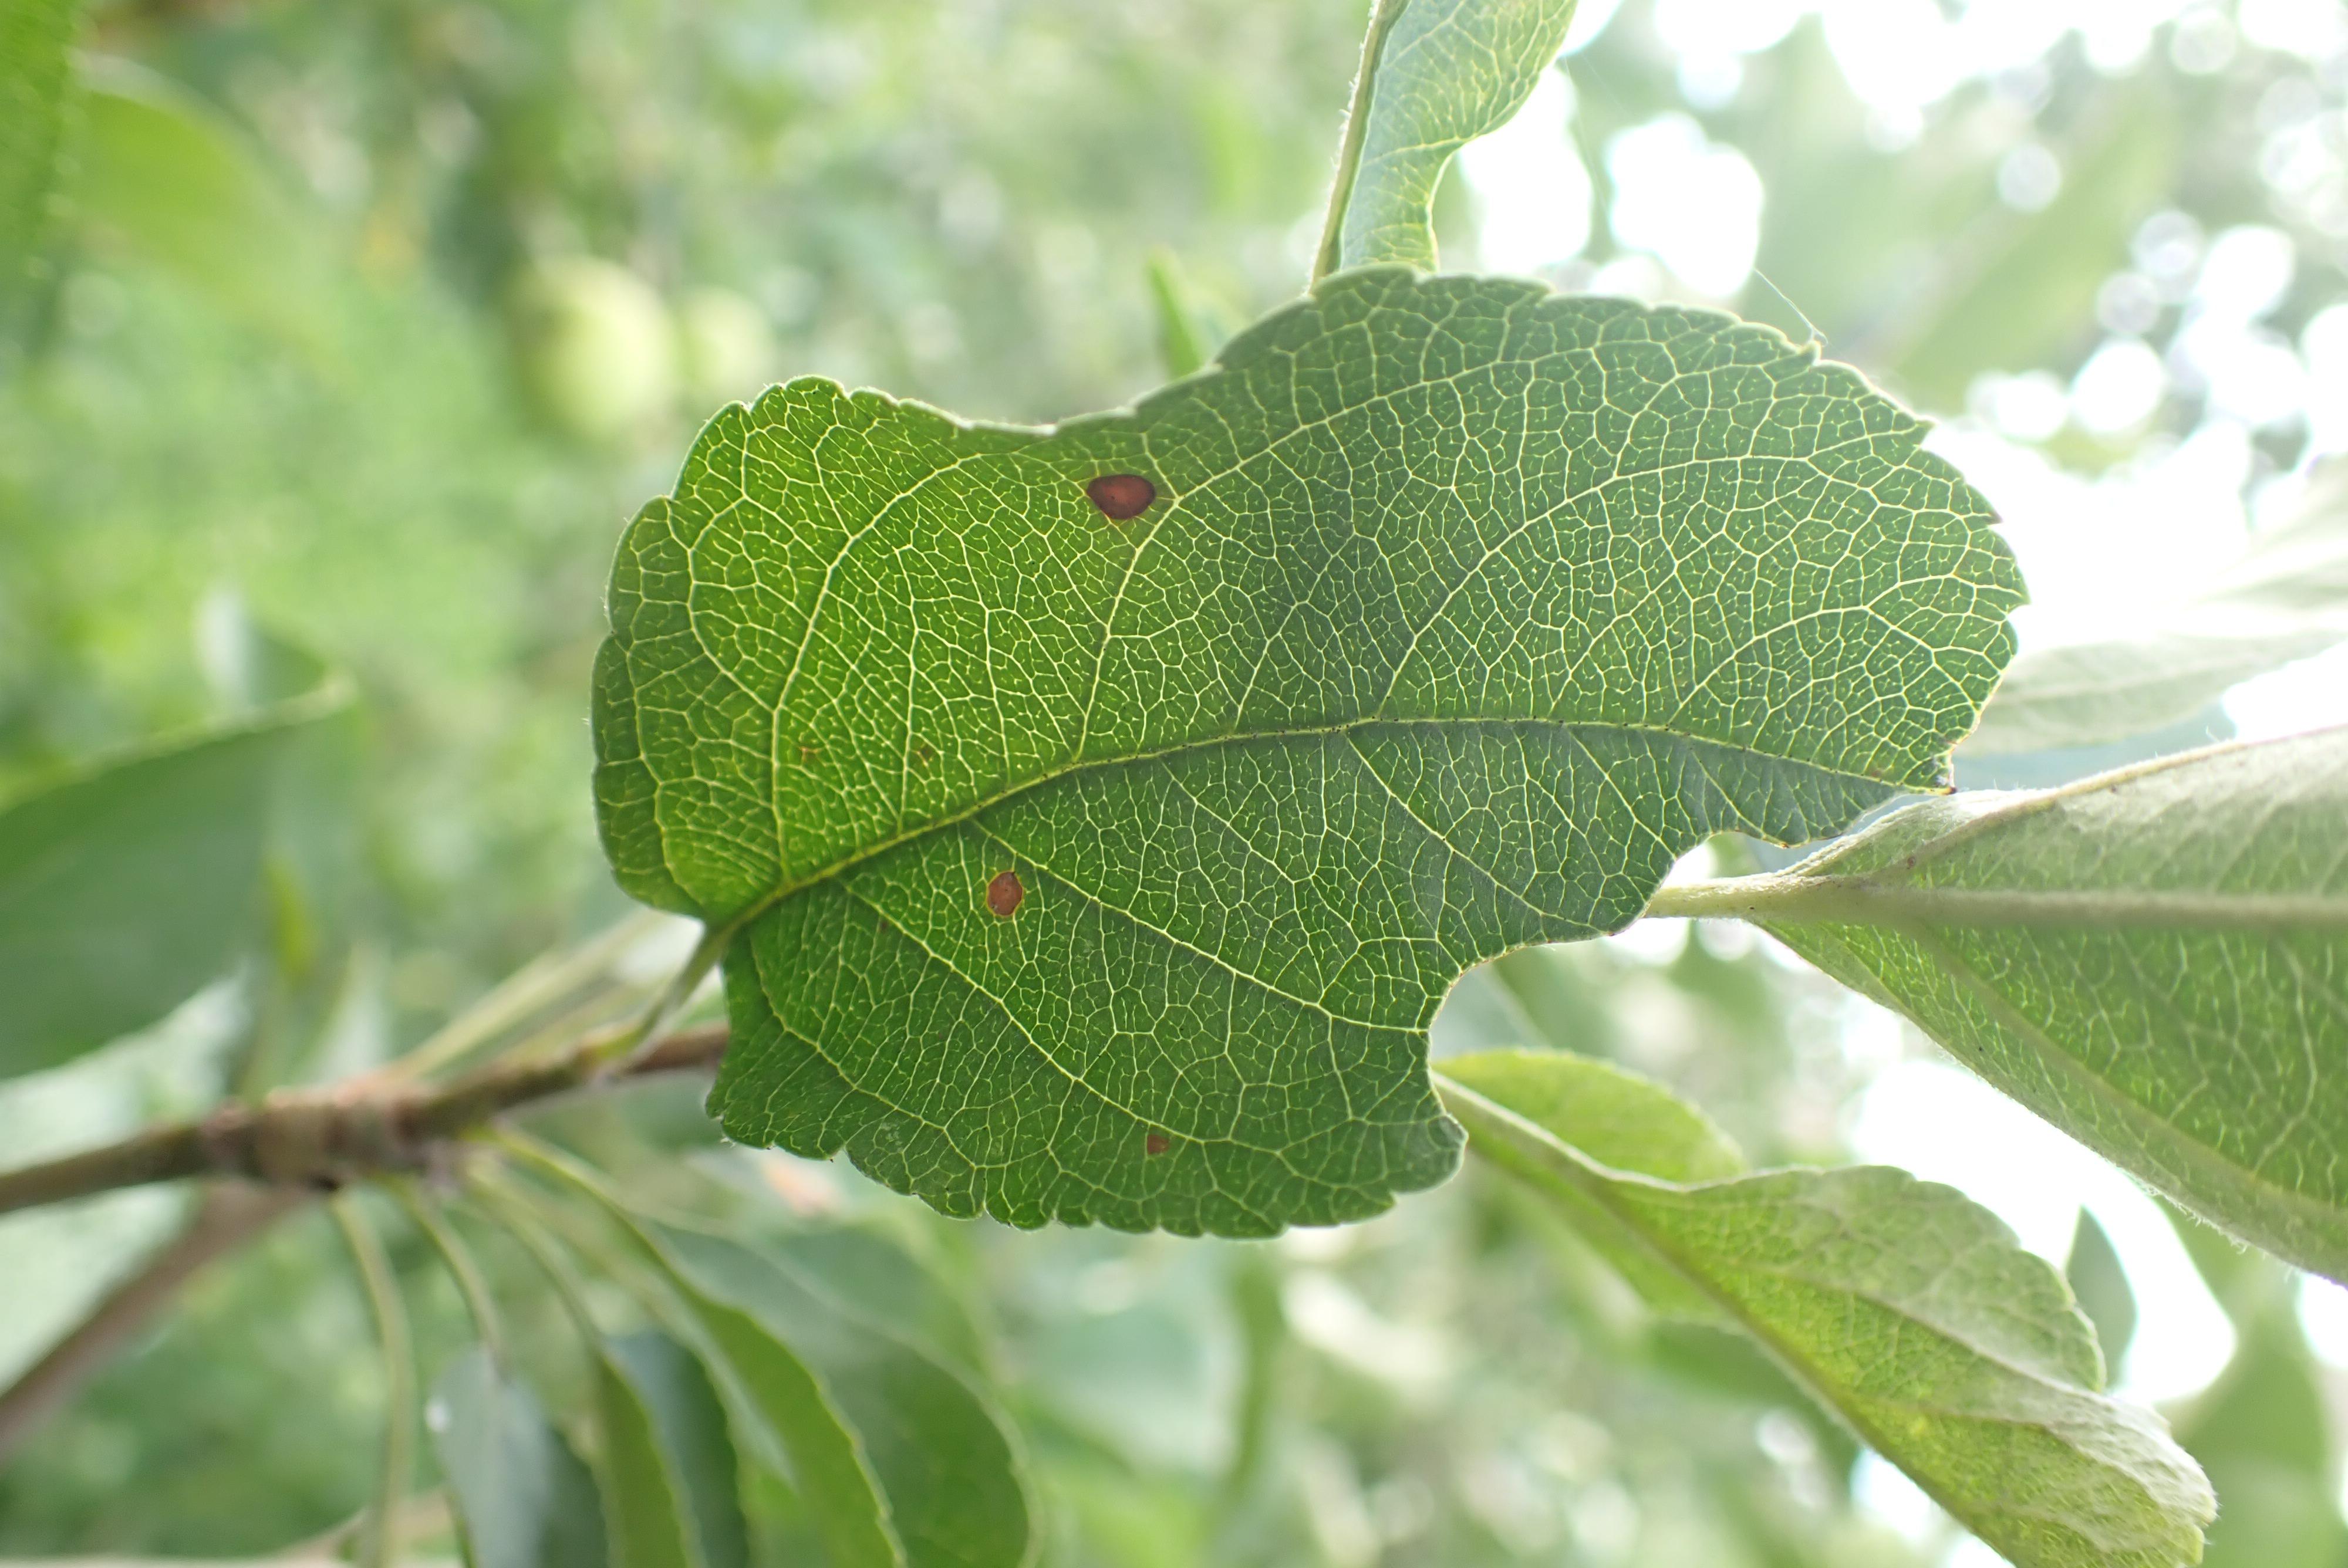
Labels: frog_eye_leaf_spot